Niels Bätge

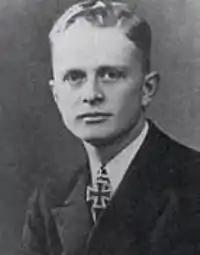

Niels Bätge (19 April 1913 in Reval – 12 December 1944 near Åland) was a German Schnellboot commander with Baltic German origin in World War II and recipient of the Knight's Cross of the Iron Cross. Bätge was promoted to "Korvettenkapitän" on 1 September 1943. Shortly after his promotion he took command of the destroyer "Z35" on 25 September 1943. The destroyers "Z35" and "Z36" both ran into a German naval mine in the Gulf of Finland on 12 December 1944. Bätge and 24 members of the crew managed to save themselves in a life boat. However, they all froze to death and were later washed ashore near Åland.